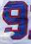
Number: 9